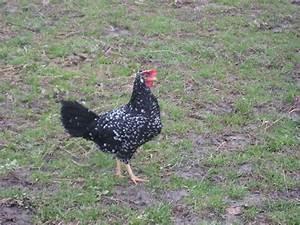
chicken